Bachelor Mother

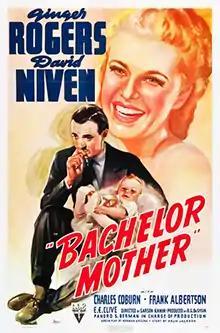
Poster

Bachelor Mother (1939) is an American romantic comedy film directed by Garson Kanin, and starring Ginger Rogers, David Niven, and Charles Coburn. The screenplay was written by Norman Krasna from an Academy Award-nominated story by Felix Jackson (a.k.a. Felix Joachimson) written for the 1935 Austrian-Hungarian film "Little Mother". With a plot full of mistaken identities, "Bachelor Mother" is a light-hearted treatment of the otherwise serious issues of child abandonment.